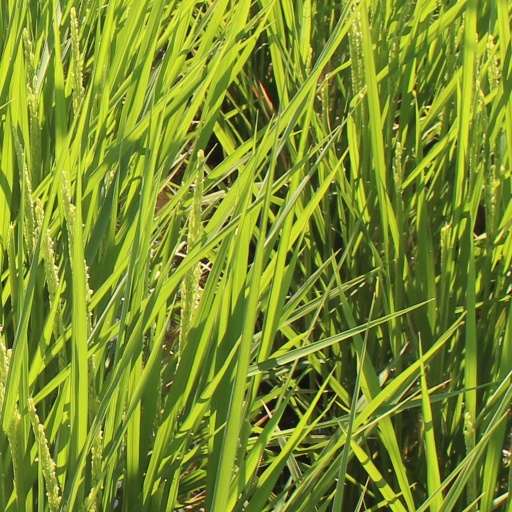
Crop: rice